Midtown Manhattan

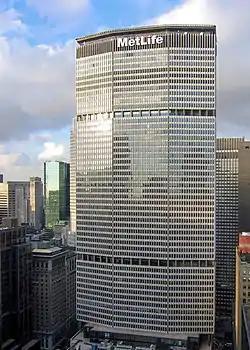
The MetLife Building

Real estate is a major force in Midtown Manhattan's economy, and indeed the city's, as the total value of all New York City property was estimated at US$914.8 billion for the 2015 fiscal year. Manhattan has perennially been home to some of the nation's, as well as one of the world's, most marketable real estate, including the Time Warner Center, which had the highest-listed market value in the city in 2006 at US$1.1 billion, to be subsequently surpassed in October 2014 by the Waldorf Astoria New York, which became the most expensive hotel ever sold after being purchased by the Anbang Insurance Group, based in China, for . In the same year, six of the top ten most expensive zip codes in the United States by median housing price were located in Manhattan, underscoring the borough's dominant position in the real estate market. When 450 Park Avenue was sold on July 2, 2007, for US$510 million, about US$1,589 per square foot (US$17,104/m), it broke the barely month-old record for an American office building of US$1,476 per square foot (US$15,887/m) based on the sale of 660 Madison Avenue. In 2014, Manhattan was home to six of the top ten zip codes in the United States by median housing price. In 2019, the most expensive home sale ever in the United States achieved completion in Midtown Manhattan, at a selling price of US$238 million, for a penthouse apartment overlooking Central Park at 220 Central Park South.